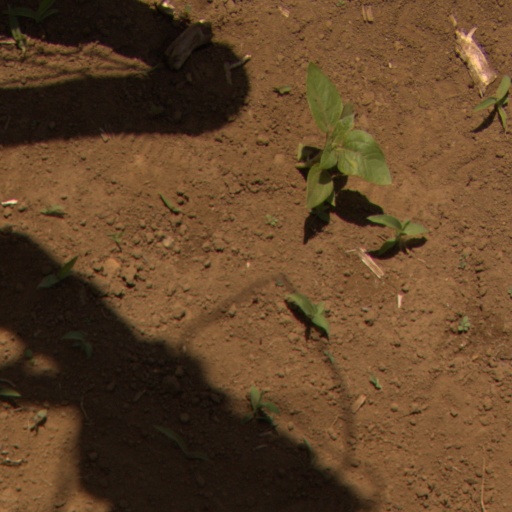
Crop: Jerusalem artichoke